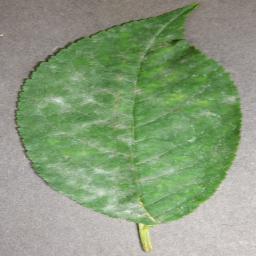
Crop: cherry
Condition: (including_sour)_powdery_mildew